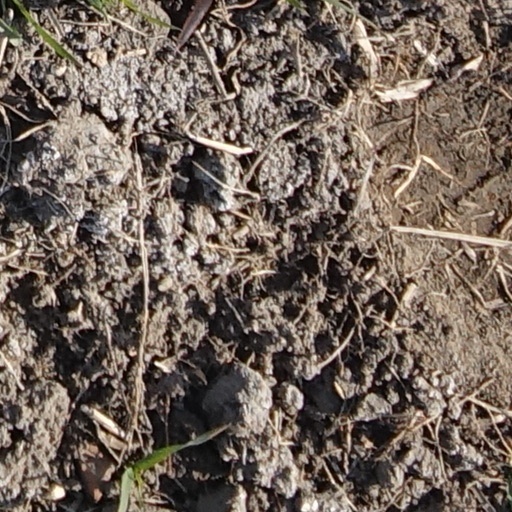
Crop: wheat